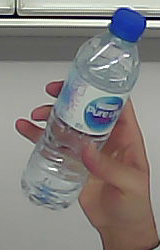
Product: nestle_water